Piracy in the Caribbean

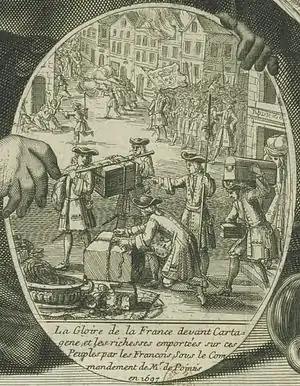
The French raid on Cartagena took place on 6 May 1697, as part of the War of the Grand Alliance

The Anglo-Spanish War in 1585–1604 was partly due to trade disputes in the New World. A focus on extracting mineral and agricultural wealth from the New World rather than building productive, self-sustaining settlements in its colonies; inflation fueled in part by the massive shipments of silver and gold to Western Europe; endless rounds of expensive wars in Europe; an aristocracy that disdained commercial opportunities; and an inefficient system of tolls and tariffs that hampered industry all contributed to Spain's decline during the 17th century. However, very profitable trade continued between Spain's colonies, which continued to expand until the early 19th century.